Vengeance (2002)

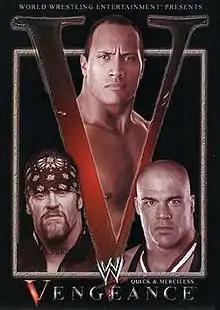
Promotional poster featuring The Rock, Kurt Angle, and The Undertaker

The 2002 Vengeance was the second annual Vengeance professional wrestling pay-per-view (PPV) event produced by World Wrestling Entertainment (WWE). It was held for wrestlers from the promotion's Raw and SmackDown! brand divisions. The event took place on July 21, 2002, at the Joe Louis Arena in Detroit, Michigan. It was the first Vengeance event held under the WWE name, after the company had been renamed from World Wrestling Federation to WWE in May that year, as well as the first Vengeance held under the first brand extension.